Santa Marta, Ivrea

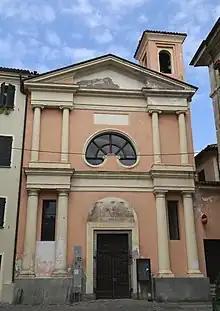
Santa Marta, Ivrea in 2017

Santa Marta is a former Roman Catholic church, now deconsecrated, in Ivrea, Province of Turin, region of Piedmont, Italy.